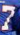
Number: 7